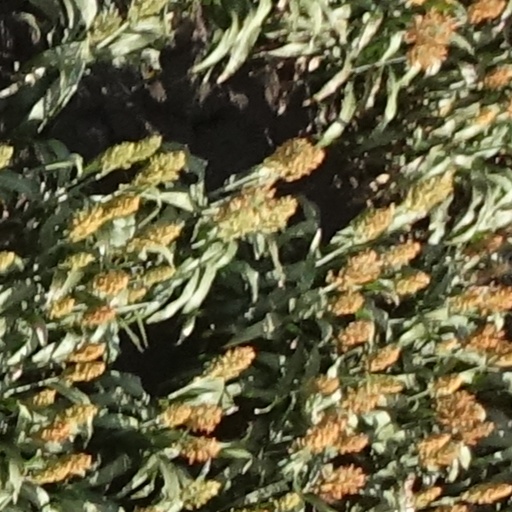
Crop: sorghum